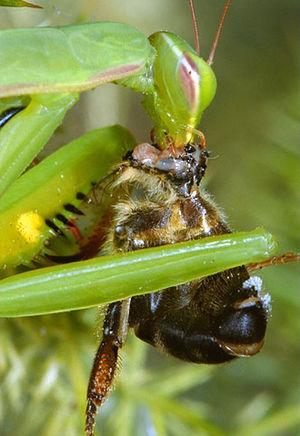
Les Mantidés forment une famille d'insectes appartenant à l'ordre des Mantodea. Ce groupe est morphologiquement très diversifié et est largement distribué dans les régions tropicales, subtropicales et tempérées. On retrouverait plus de 2 000 espèces dans cette famille.